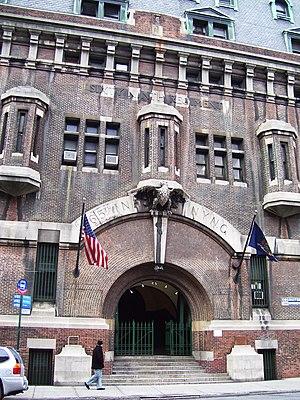
Le 69th Regiment Armory est un immeuble historique de la Garde nationale militaire située au 68 Lexington Avenue entre la 25ᵉ Est et la 26ᵉ dans la Rose Hill de Manhattan à New York. Le bâtiment a commencé sa construction en 1904 et a été achevé en 1906.